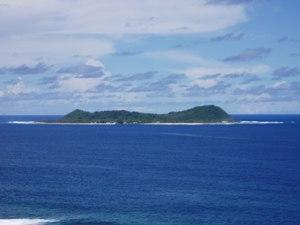
Aunu'u est une petite île volcanique des Samoa américaines, située au sud-est de Tutuila. Elle a une superficie de 374,83 acres et une population de 476 habitants en 2000. Elle fait partie du district oriental des Samoa américaines.